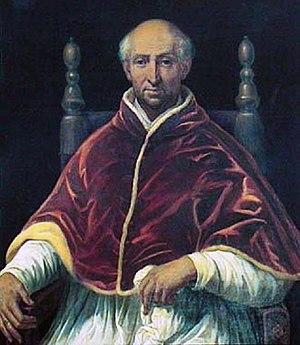
Portrait du pape Clemens VI
Dans son ouvrage L'Abbaye norbertine du Parc-le-Duc cité dans la bibliographie du présent article, J.E. Jansen nous présente l'étendue considérable des propriétés de l'abbaye de Parc avant la Révolution française. Il termine cette présentation en dressant une liste d'honneur des grands bienfaiteurs de l'abbaye de Parc :